Amalthea (moon)

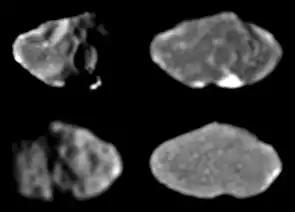
"Galileo" images showing Amalthea's irregular shape (1997)

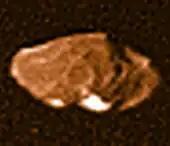
Leading side of Amalthea. North is up, and Jupiter is beyond the right side. Crater Pan is seen on the upper right edge, and Gaea on the lower. Ida Facula and Lyctos Facula are on the left end (upper and lower brightenings respectively) (1979)

Amalthea orbits Jupiter at a distance of 181,000 km (2.54 Jupiter radii). The orbit of Amalthea has an eccentricity of 0.003 and an inclination of 0.37° relative to the equator of Jupiter. Such appreciably nonzero values of inclination and eccentricity, though still small, are unusual for an inner satellite and can be explained by the influence of the innermost Galilean satellite, Io: in the past Amalthea has passed through several mean-motion resonances with Io that have excited its inclination and eccentricity (in a mean-motion resonance the ratio of orbital periods of two bodies is a rational number like "m":"n").